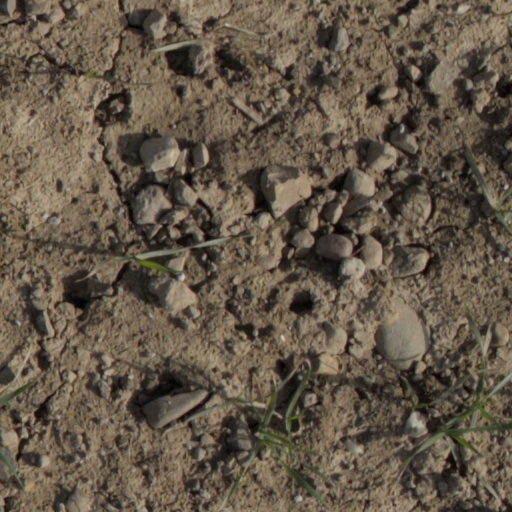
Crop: wheat